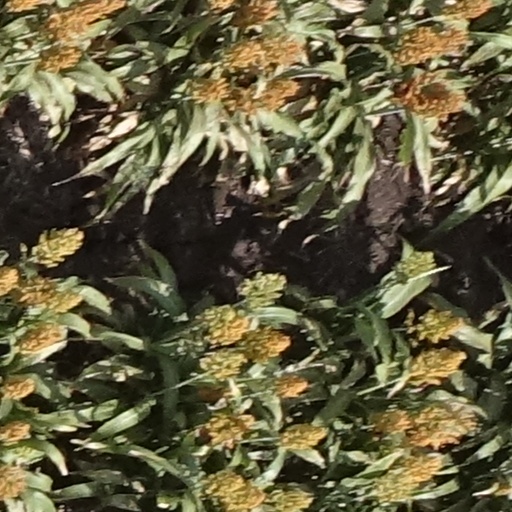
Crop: sorghum